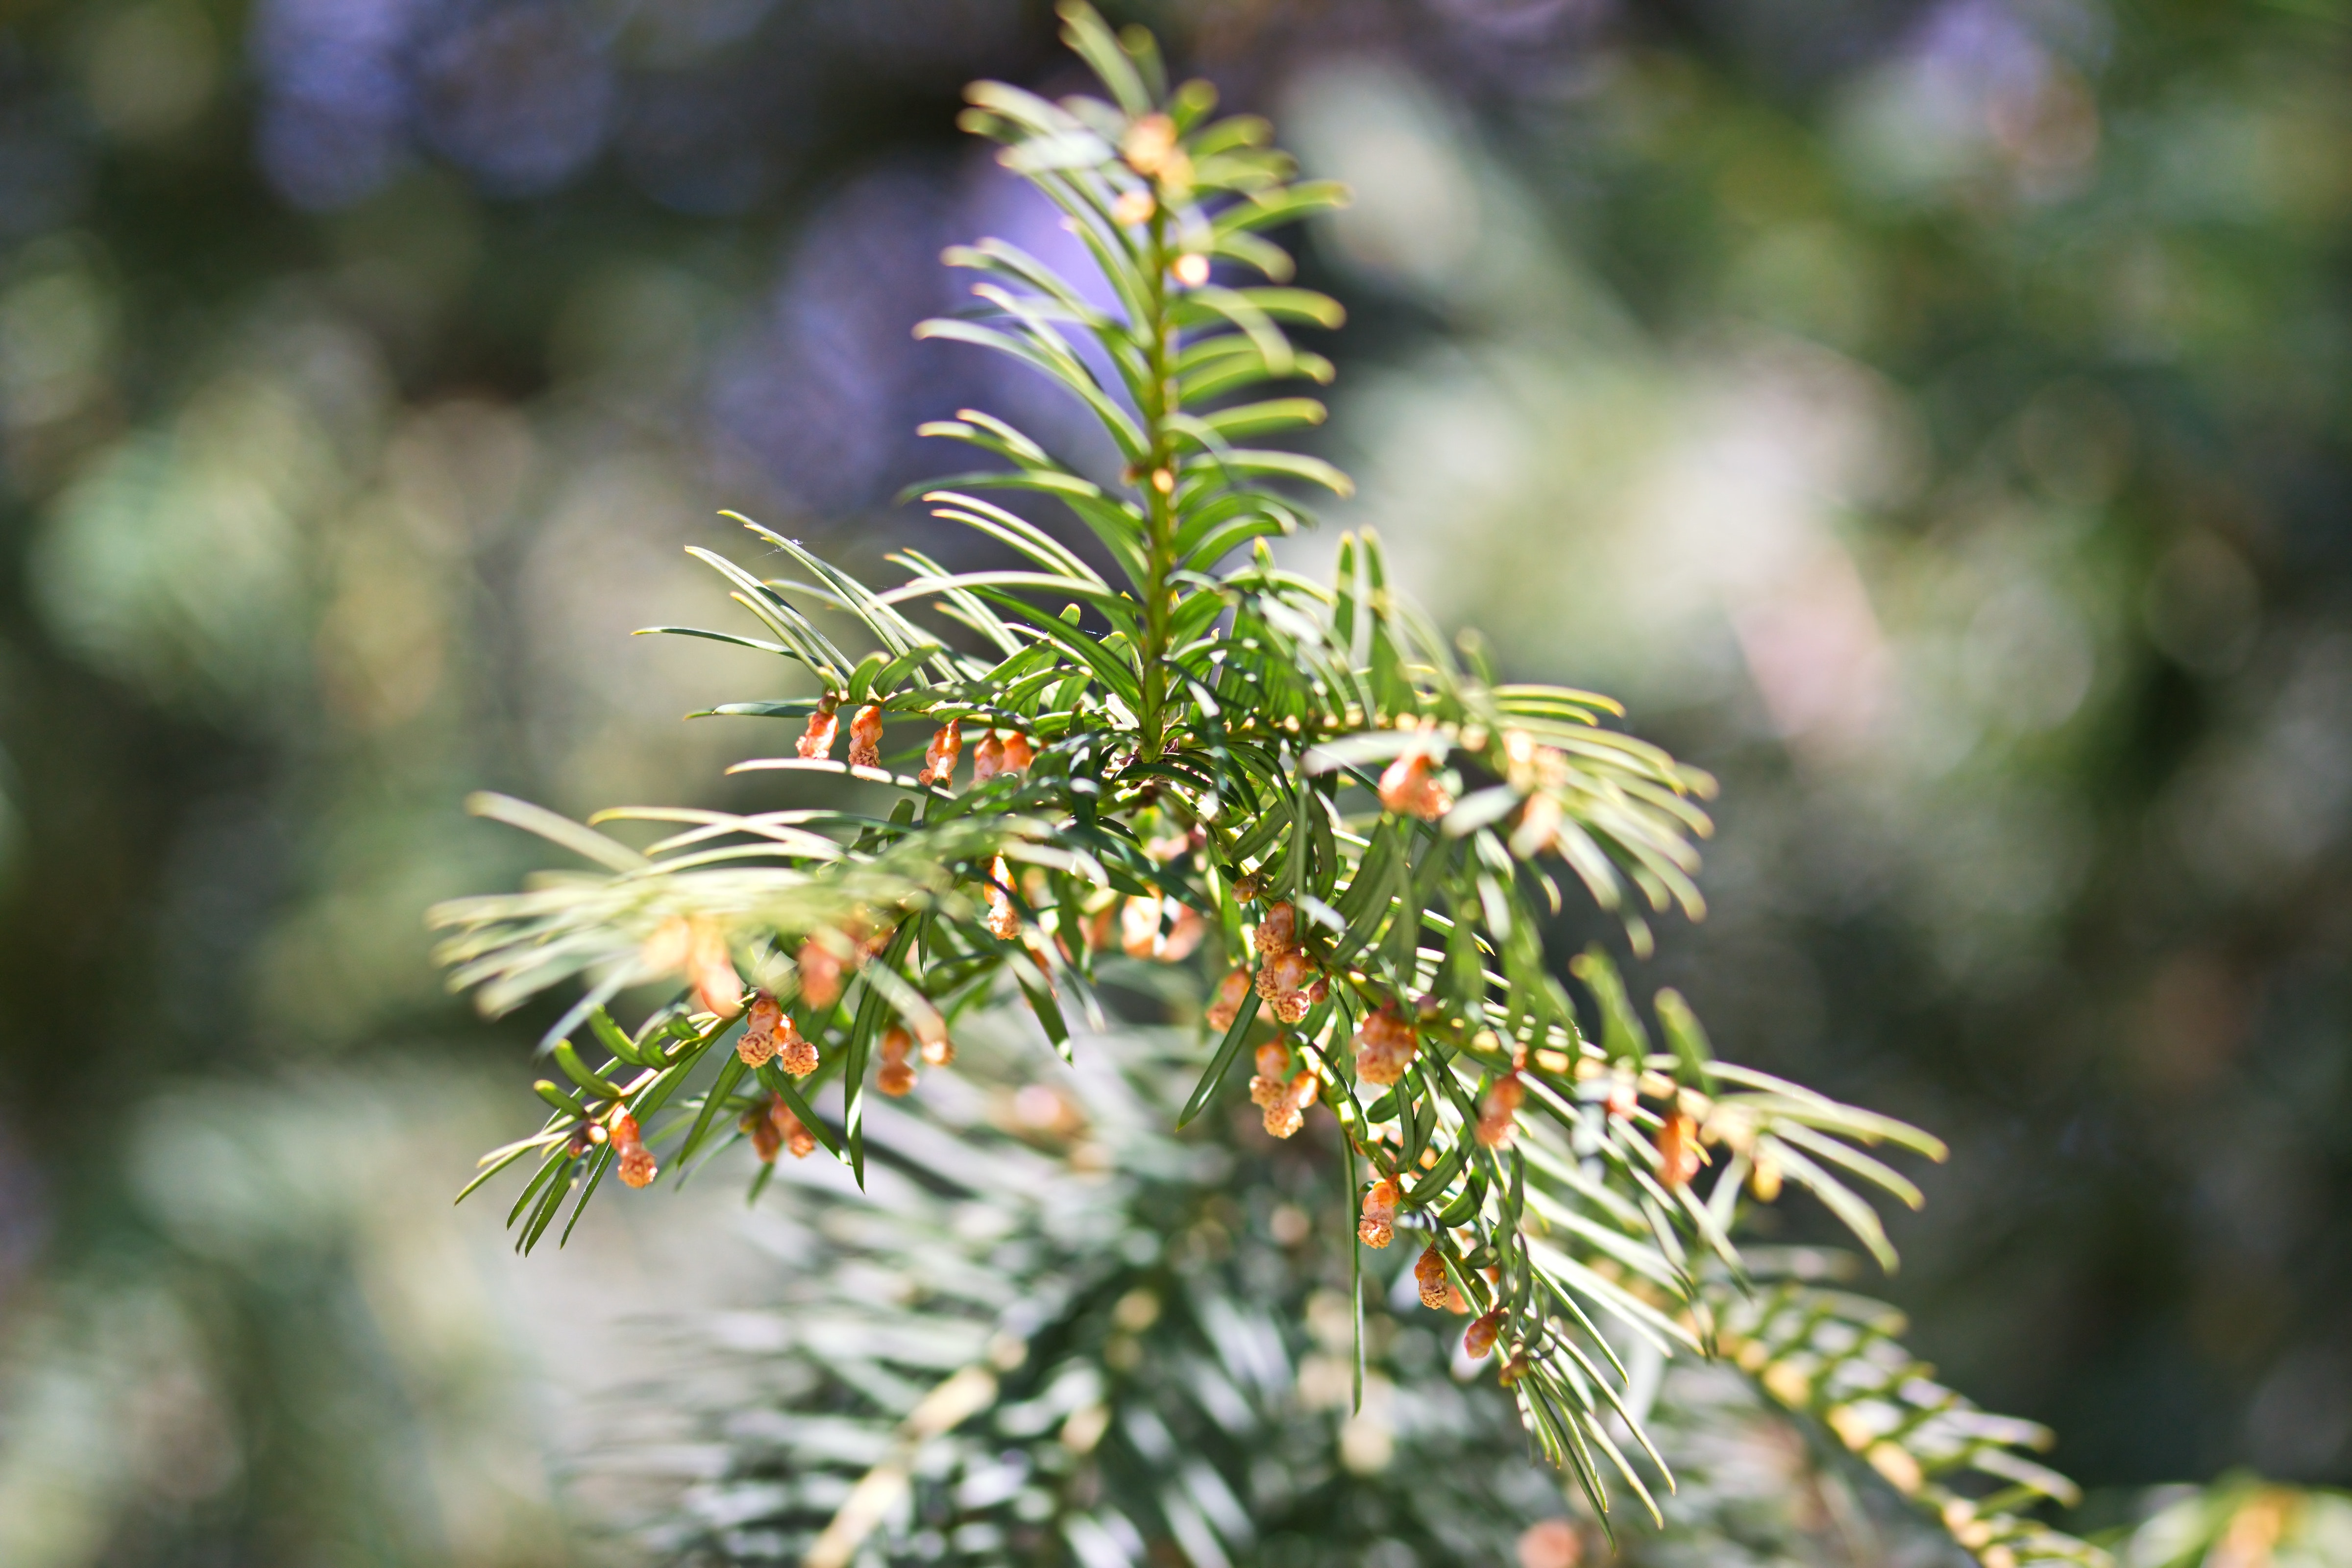
shortleaf black spruce, Columbian spruce, balsam fir, Yellow fir, oregon pine, Canadian fir, Singleleaf pine, plant, sitka spruce, tree, Jack pine, lodgepole pine, shortstraw pine, Colorado spruce, Larix lyalliiSubalpine Larch, silvertip fir, American larch, flower, woody plant, yew family, Red juniper, leaf, fir, spruce, conifer, red pine, pine family, branch, cypress family, juniper, eastern hemlock, pine, terrestrial plant, taxus baccata, evergreen, sugar pine, twig, white pine, larch, flowering plant, Two needle pinyon pine, hackmatack